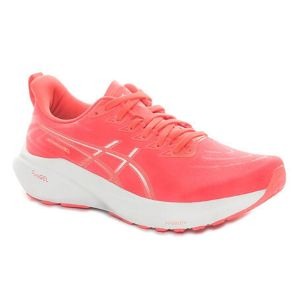
Asics Scarpa da Running Uomo  Gt-2000 13 Rosso Corallo   Sconto 10%
Prezzo: 144,00 €